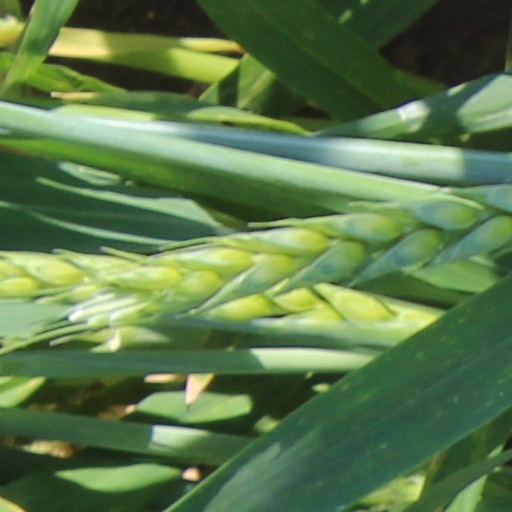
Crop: wheat